Jacqueline (1956 film)

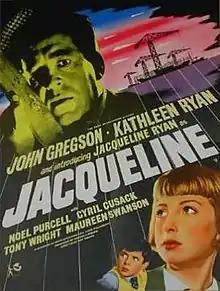

Jacqueline is a 1956 British drama film directed by Roy Ward Baker and starring John Gregson and Kathleen Ryan. It was written by Patrick Kirwan and Liam O'Flaherty based on the 1954 novel "The Grand Man" by Catherine Cookson. It was filmed in Belfast.